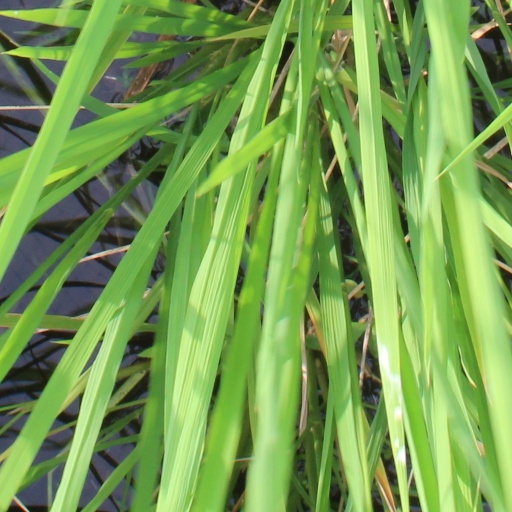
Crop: rice